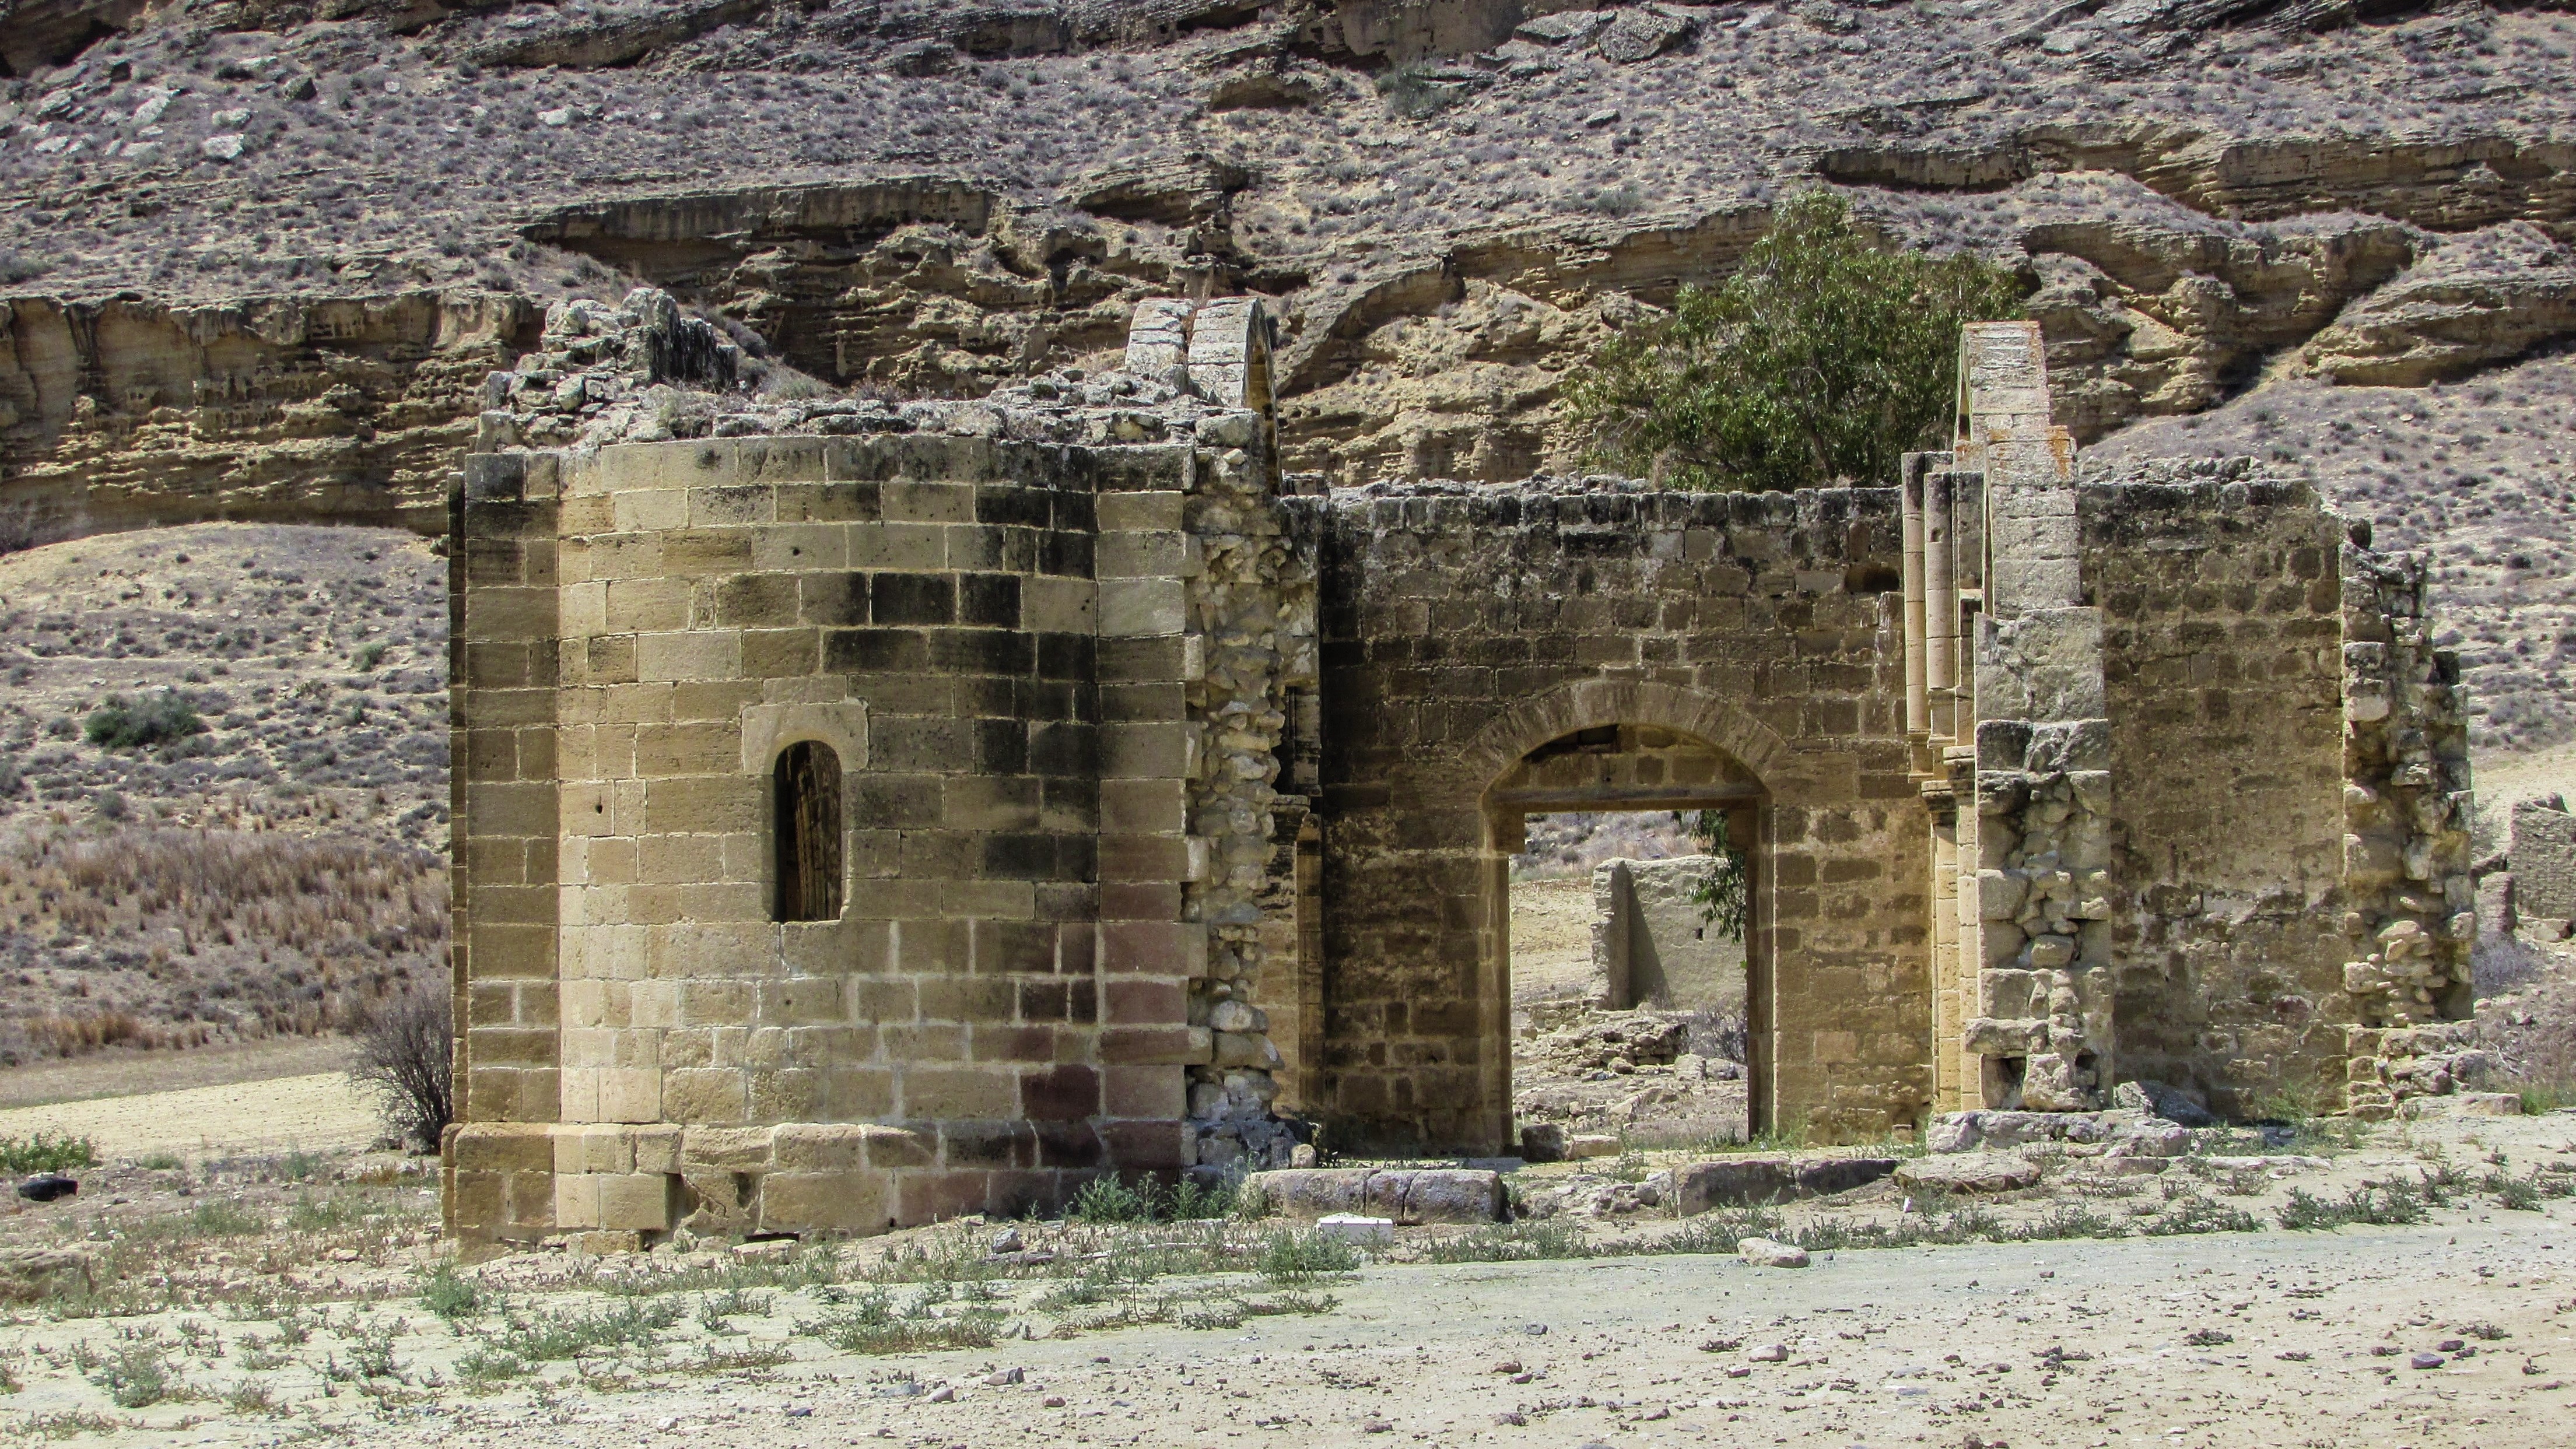
architecture, building, old, village, abandoned, church, chapel, fortification, gothic, place of worship, deserted, amphitheatre, temple, ruins, monastery, history, abbey, cyprus, archaeological site, unesco world heritage site, ayios sozomenos, historic site, ancient history, ancient roman architecture, ancient greek temple, caravanserai